Mel's Drive-In

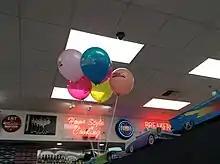
Interior of an Original Mels Diner

Starting on October 16, 1963, the Ad Hoc Committee to End Discrimination organized pickets and sit-ins at the Mel's Drive-In locations in San Francisco, Oakland, and Berkeley over the fact that while the restaurant would serve food to African Americans and hired them as cooks, they were not allowed to work "up front" where they could be seen by white customers. More than 100 protesters were arrested. The picketing ended when Harold Dobbs, Mel's Drive-In co-founder who was serving as a San Francisco City supervisor at the time, settled with the protesters and began to allow black workers upfront.